Automotive industry by country

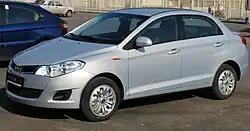
ZAZ Forza

The automotive industry in Serbia and Yugoslavia dates back to 1939 when the first trucks came out of the assembly lines in the city of Kragujevac. After the Second World War this factory was renamed Zastava Automobiles and the production of motor vehicles started again under license to FIAT. Yugoslavia was 2nd (after Poland) European socialist auto maker outside Soviet Union and achieved at high point near 300 thousands annual production, 250 thousands amongst that was Zastava cars. Zastava cars were exported by small quantities to 70 countries all over the world, including the UK. With the Yugo small car, Yugoslavia undertook wide adverted intervention to US automarket and tried to compete with Japanese analogs in the small car sector that opened after the oil crisis of the mid-1970s.